2005 Washington Redskins season

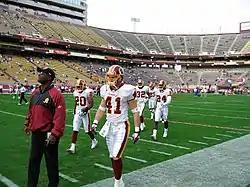
#20 Pierson Prioleau, #41 Matt Bowen, #32 Ade Jimoh and #24 Shawn Springs, week 14

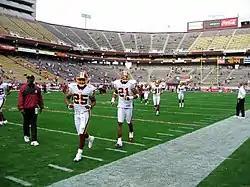
#25 Ryan Clark, #21 Sean Taylor and #41 Matt Bowen, week 14

The Redskins earned a playoff berth on the back of a 5-game winning streak to end the season. They beat the Tampa Bay Buccaneers in the Wild Card round before losing to the Seattle Seahawks in the Divisional round. It was the Redskins' first trip to the playoffs and first playoff win since the 1999–2000 NFL playoffs.